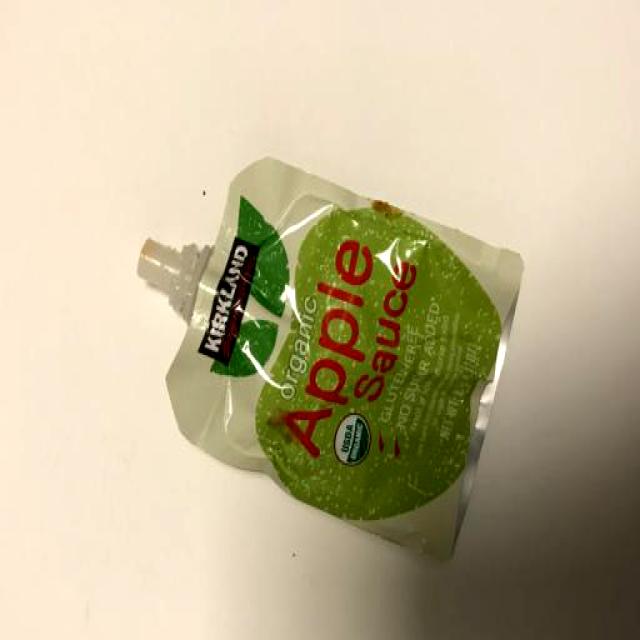
Label: Trash